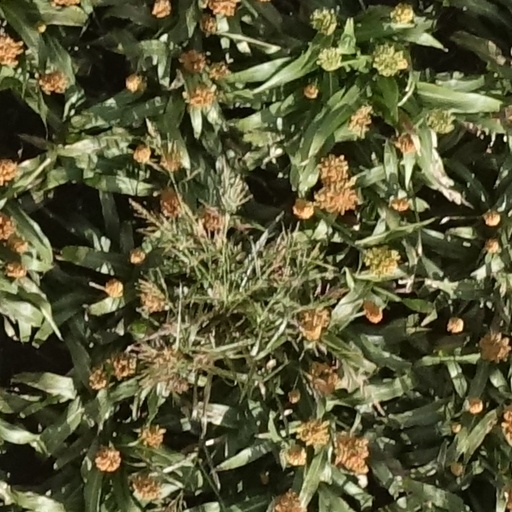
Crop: sorghum